2022 in science

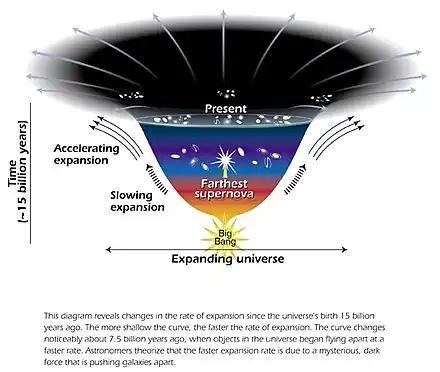
5 April: A study suggests that if "quintessence" is an explanation for dark-energy and current data is true as well, the world may start to end within the next 100 My, during which accelerating expansion of the Universe would inverse to contraction (a cyclic model).

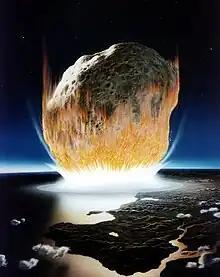
6 April: The first known dinosaur fossil linked to the actual day of the Chicxulub impact is reported.

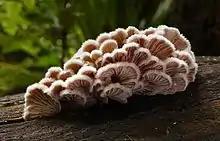
6 April: A study decodes electrical communication between fungi into word-like components.

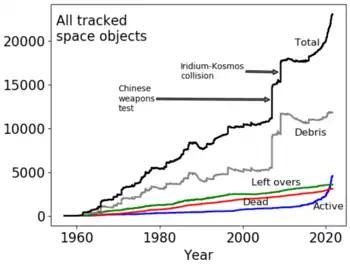
22 April: A study outlines rationale for space governance of satellites/space debris similar to terrestrial environmental regulations.

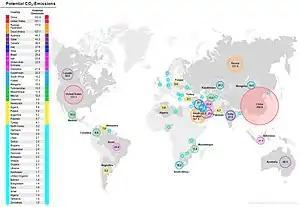
12 May: Researchers identify the 425 biggest fossil fuel extraction projects globally, 40% of which haven't yet started extraction, that threaten climate change mitigation of global climate goals.

26 April: Results of the 'Global Carbon Budget 2021' pass peer-review, showing problematic continuation of GHG emissions trends.